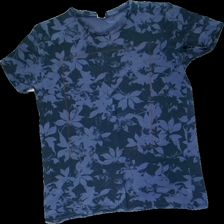
View: front
Type: T-shirt
Category: Children
Brand: Lindex
Colors: Blue, Orange
Material: 100% cotton
Pattern: Floral print
Cut: Regular, C-collar
Size: 158
Season: All
Smell: Minor
Damage: extra hål pga lösa trådar
Damage 2: extra hål pga lösa trådar
Price range: <50
Recommended usage: Export
Comment: sned söm, urtvättad